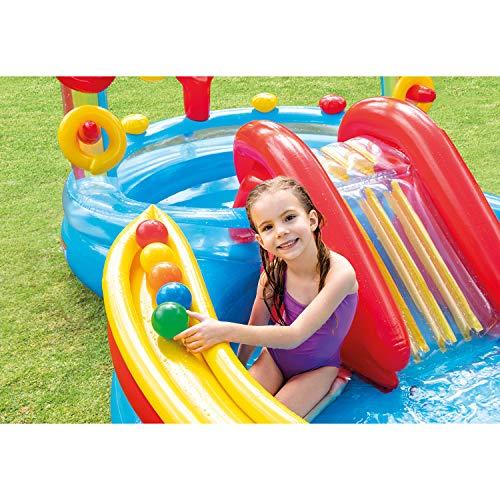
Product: Intex Rainbow Ring Inflatable Play Center, 117" X 76" X 53", for Ages 2+
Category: Toys & Games | Sports & Outdoor Play | Pools & Water Toys | Kiddie Pools
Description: Center includes water slide, wading pool, water sprayer, ring toss game with 4 inflatable rings.
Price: $29.99
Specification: ProductDimensions:16x16x5.5inches|ItemWeight:14.64pounds|ShippingWeight:16.5pounds(Viewshippingratesandpolicies)|DomesticShipping:ItemcanbeshippedwithinU.S.|InternationalShipping:ThisitemcanbeshippedtoselectcountriesoutsideoftheU.S.LearnMore|ShippingAdvisory:Thisitemmustbeshippedseparatelyfromotheritemsinyourorder.Additionalshippingchargeswillnotapply.|ASIN:B000KI111Y|Californiaresidents:ClickhereforProposition65warning|Itemmodelnumber:57453NP|Manufacturerrecommendedage:24months-7years